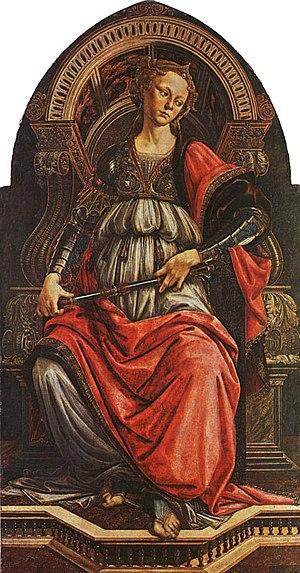
La force d'âme, fortitude ou courage, est l'une des quatre vertus cardinales.